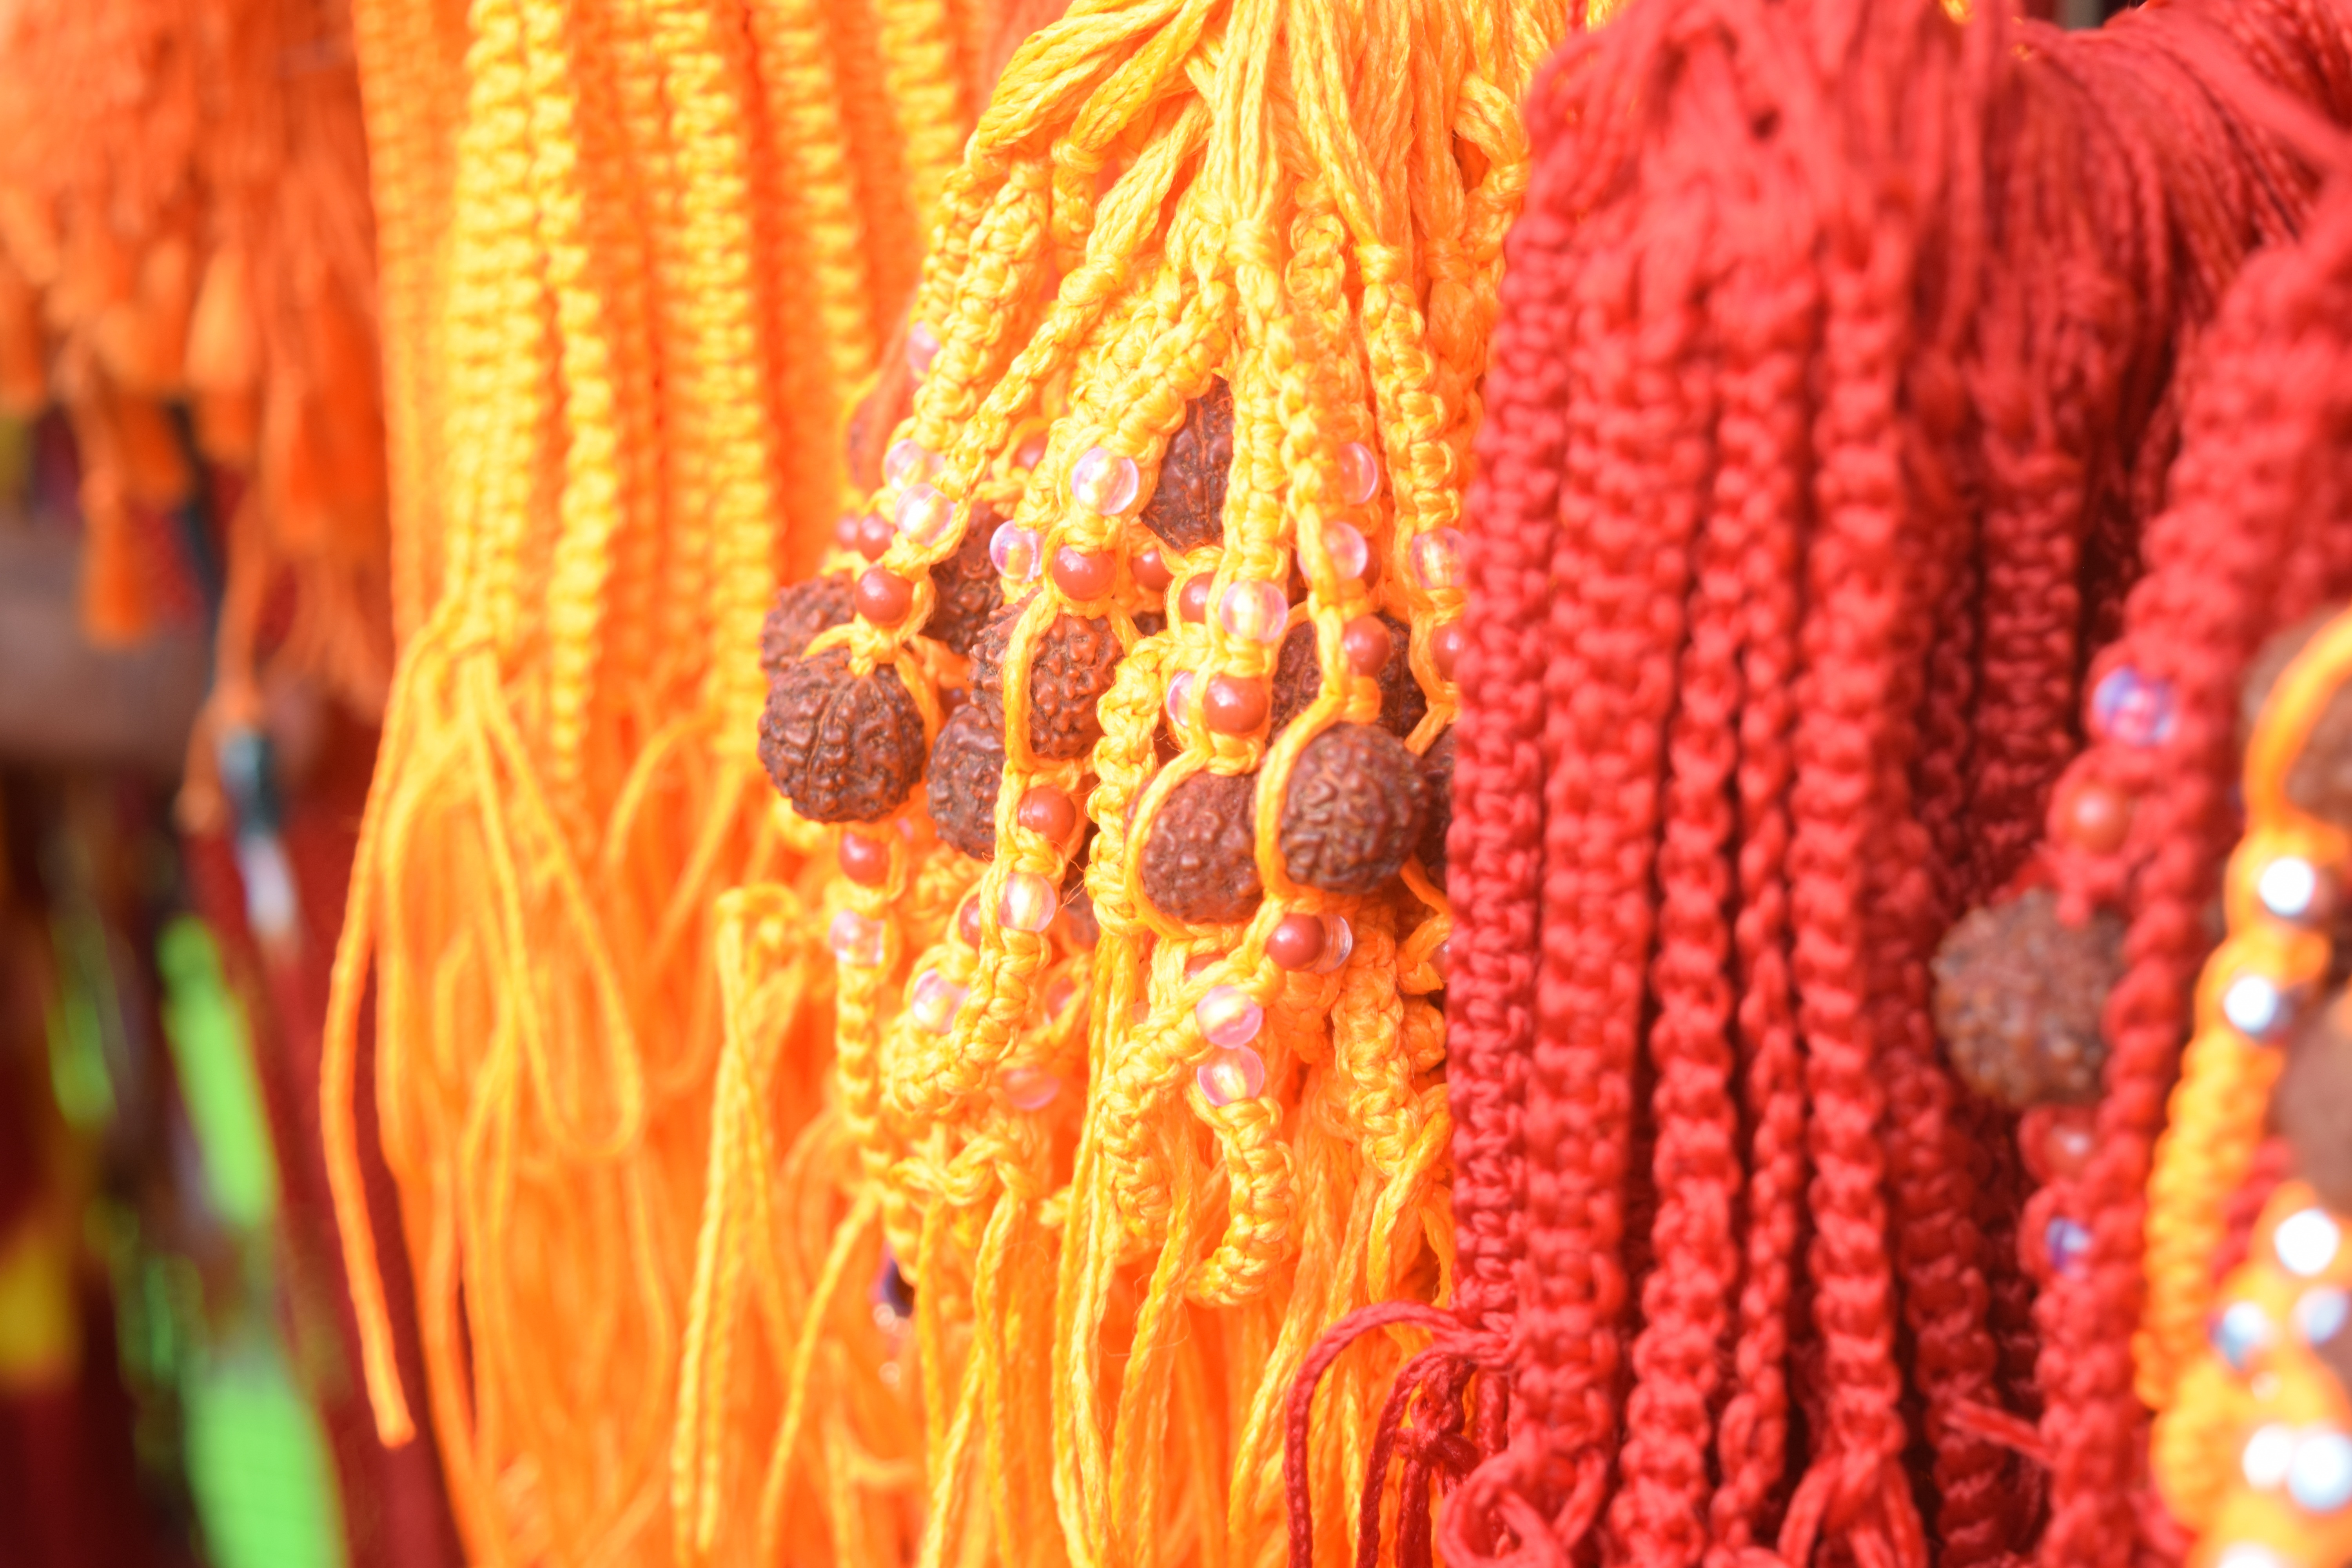
chain, flower, band, food, red, color, colorful, yellow, macro photography, chinese new year